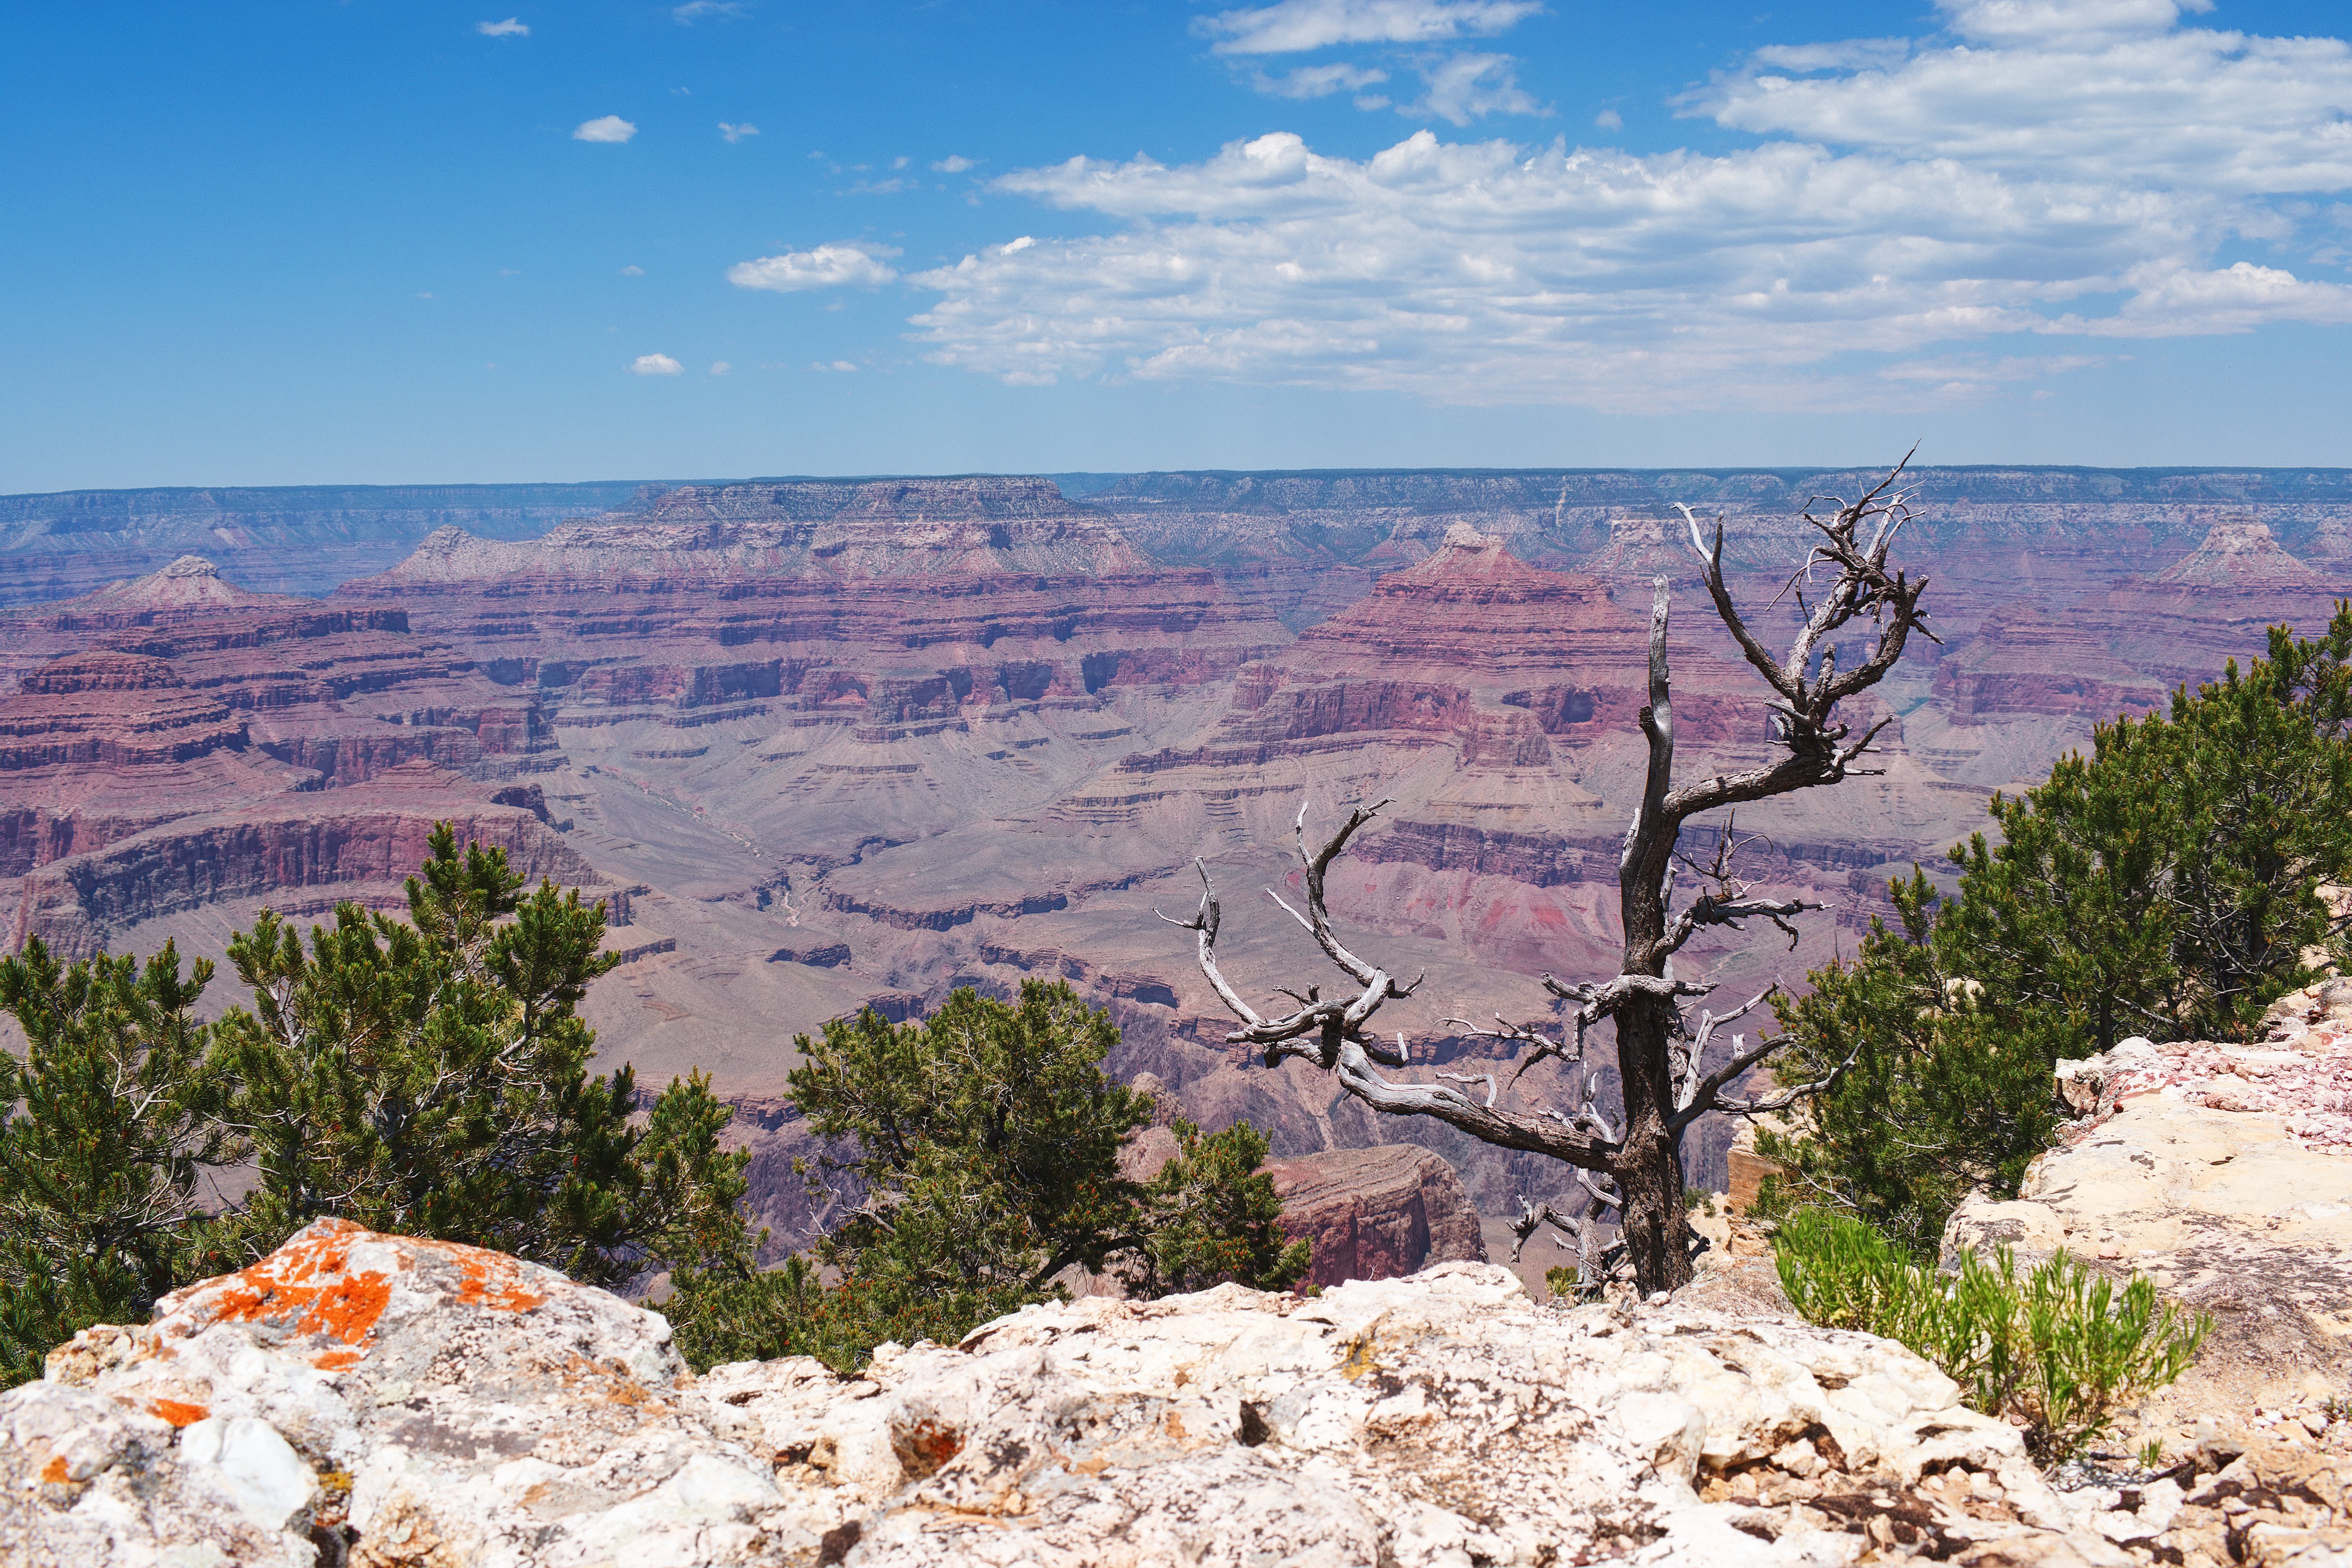
landscape, rock, wilderness, walking, mountain, trail, valley, mountain range, park, usa, america, canyon, grand canyon, national park, geology, mountains, plateau, wadi, landform, geographical feature, mountainous landforms